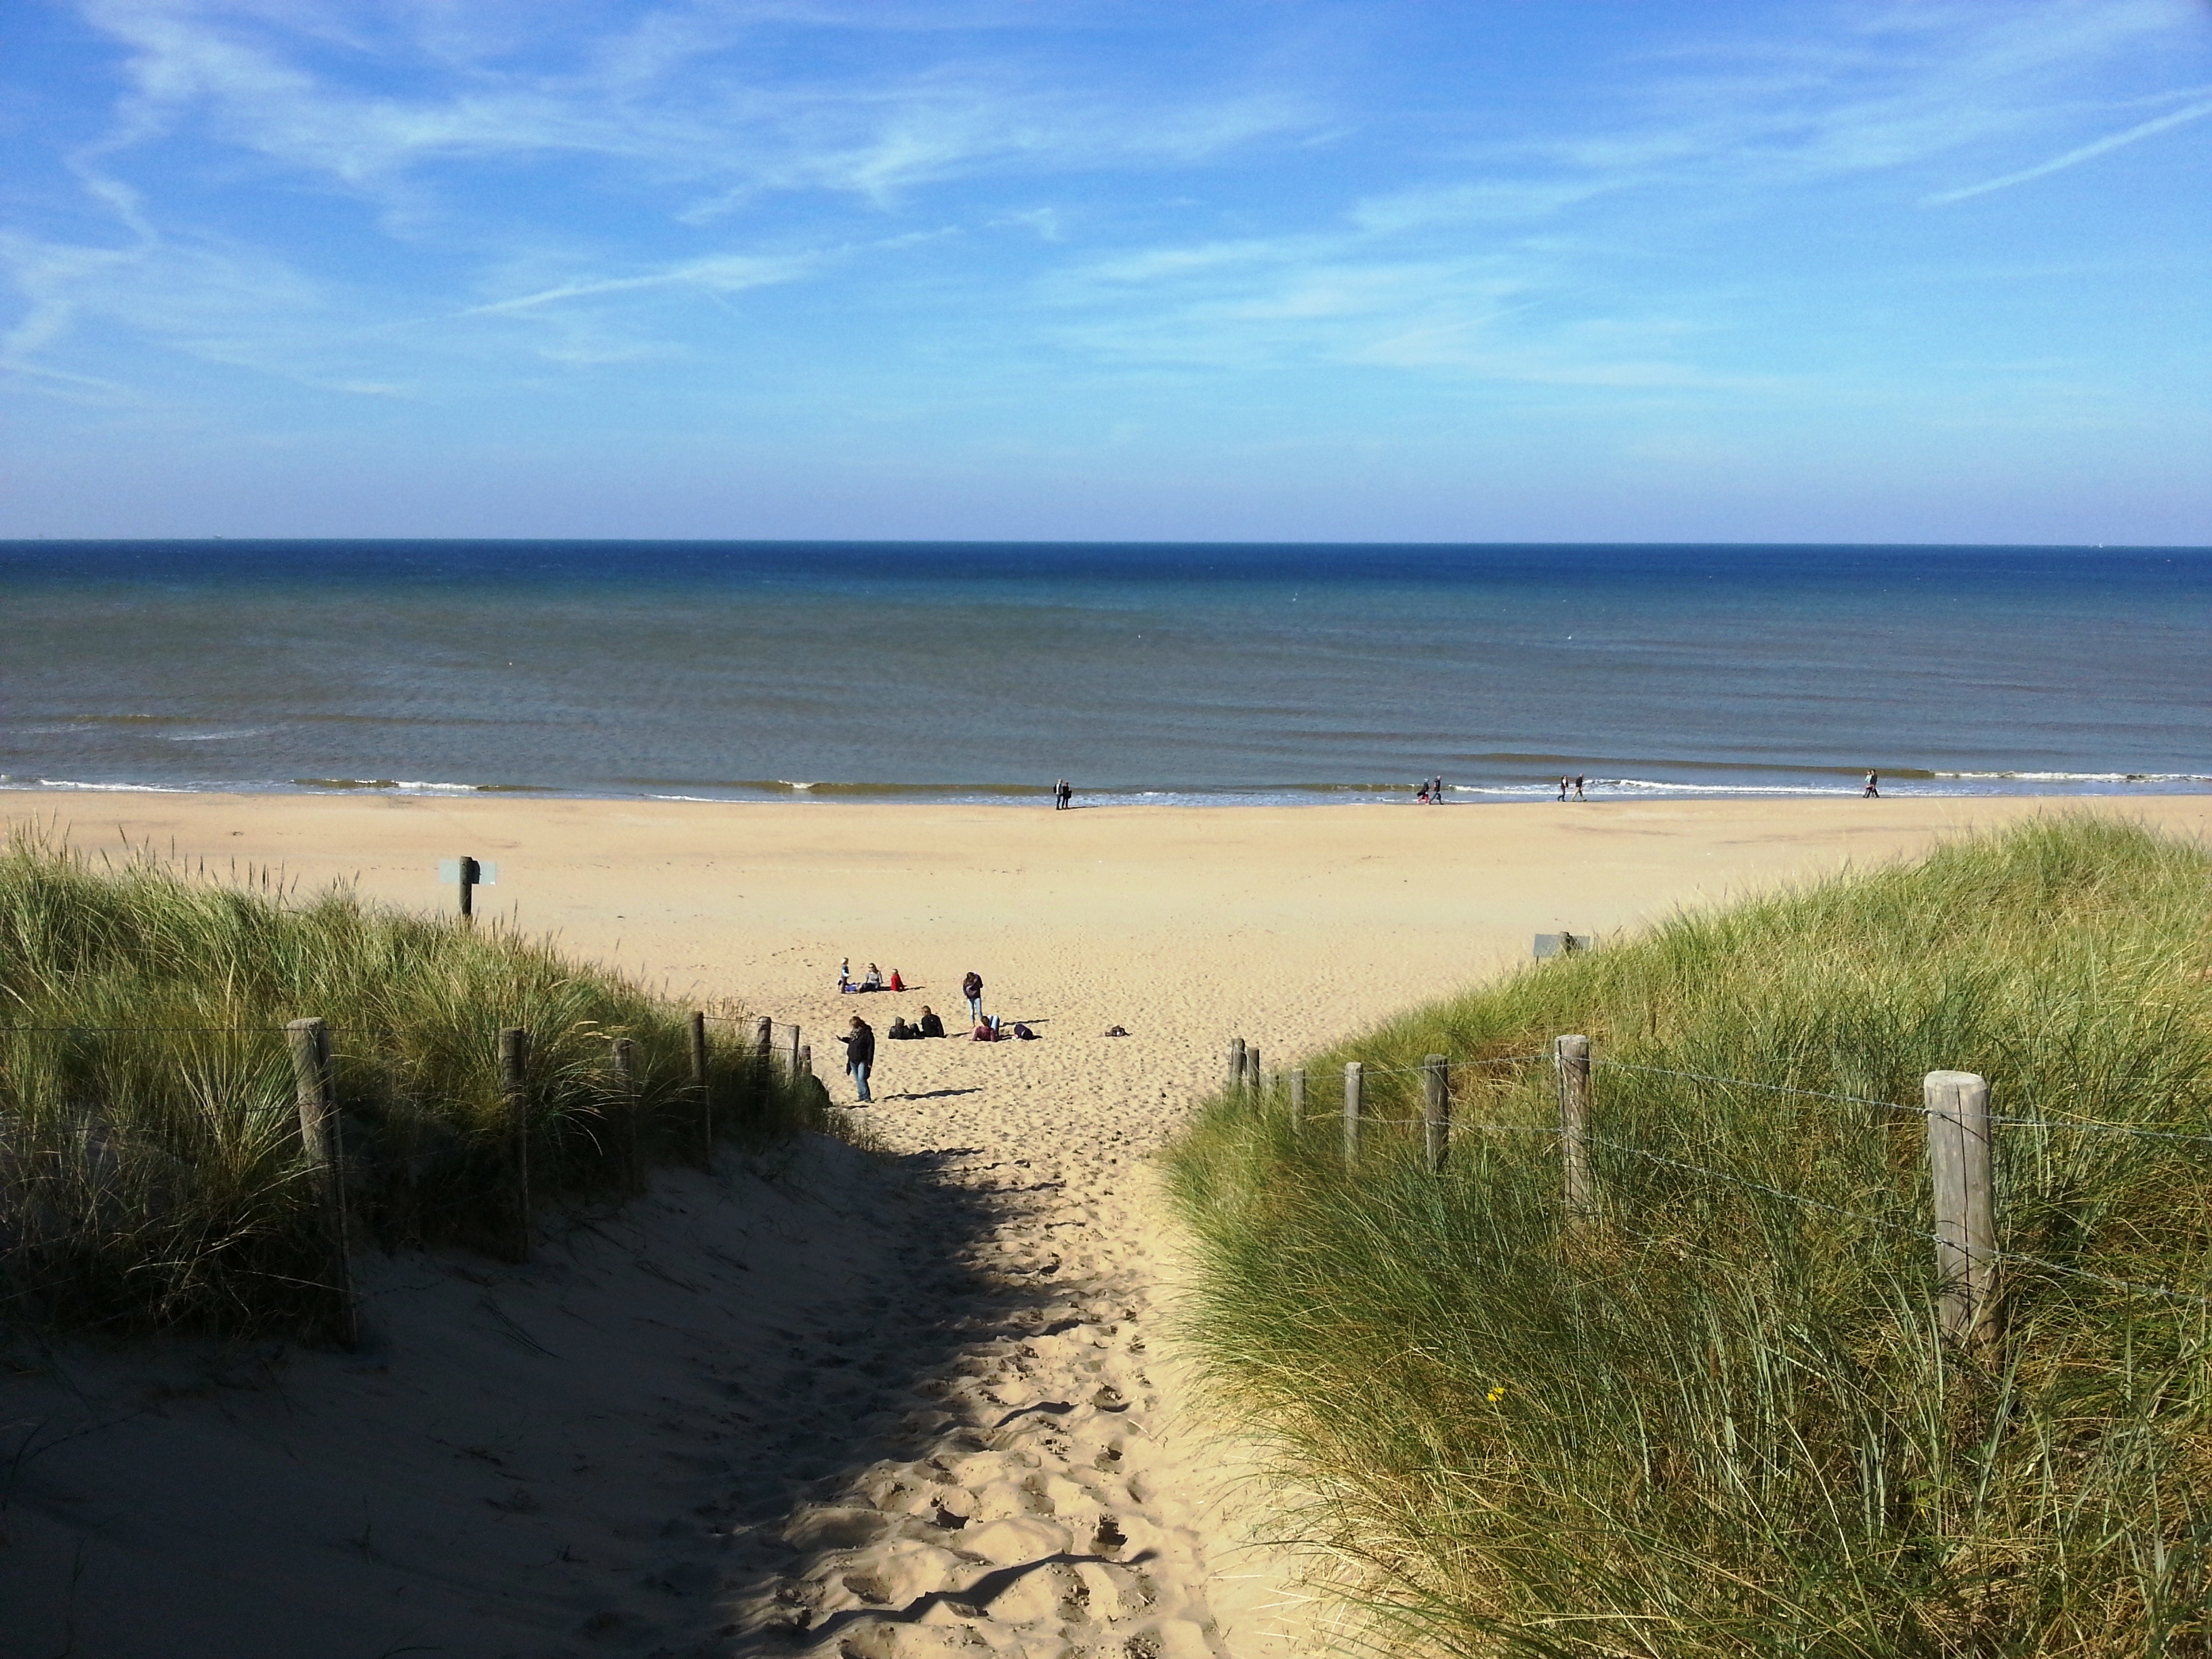
beach, landscape, sea, coast, nature, grass, sand, ocean, horizon, sky, sun, dune, shore, lake, walkway, vacation, cliff, holiday, bay, terrain, material, body of water, holland, netherlands, clouds, relaxation, habitat, silent, north sea, cape, natural environment